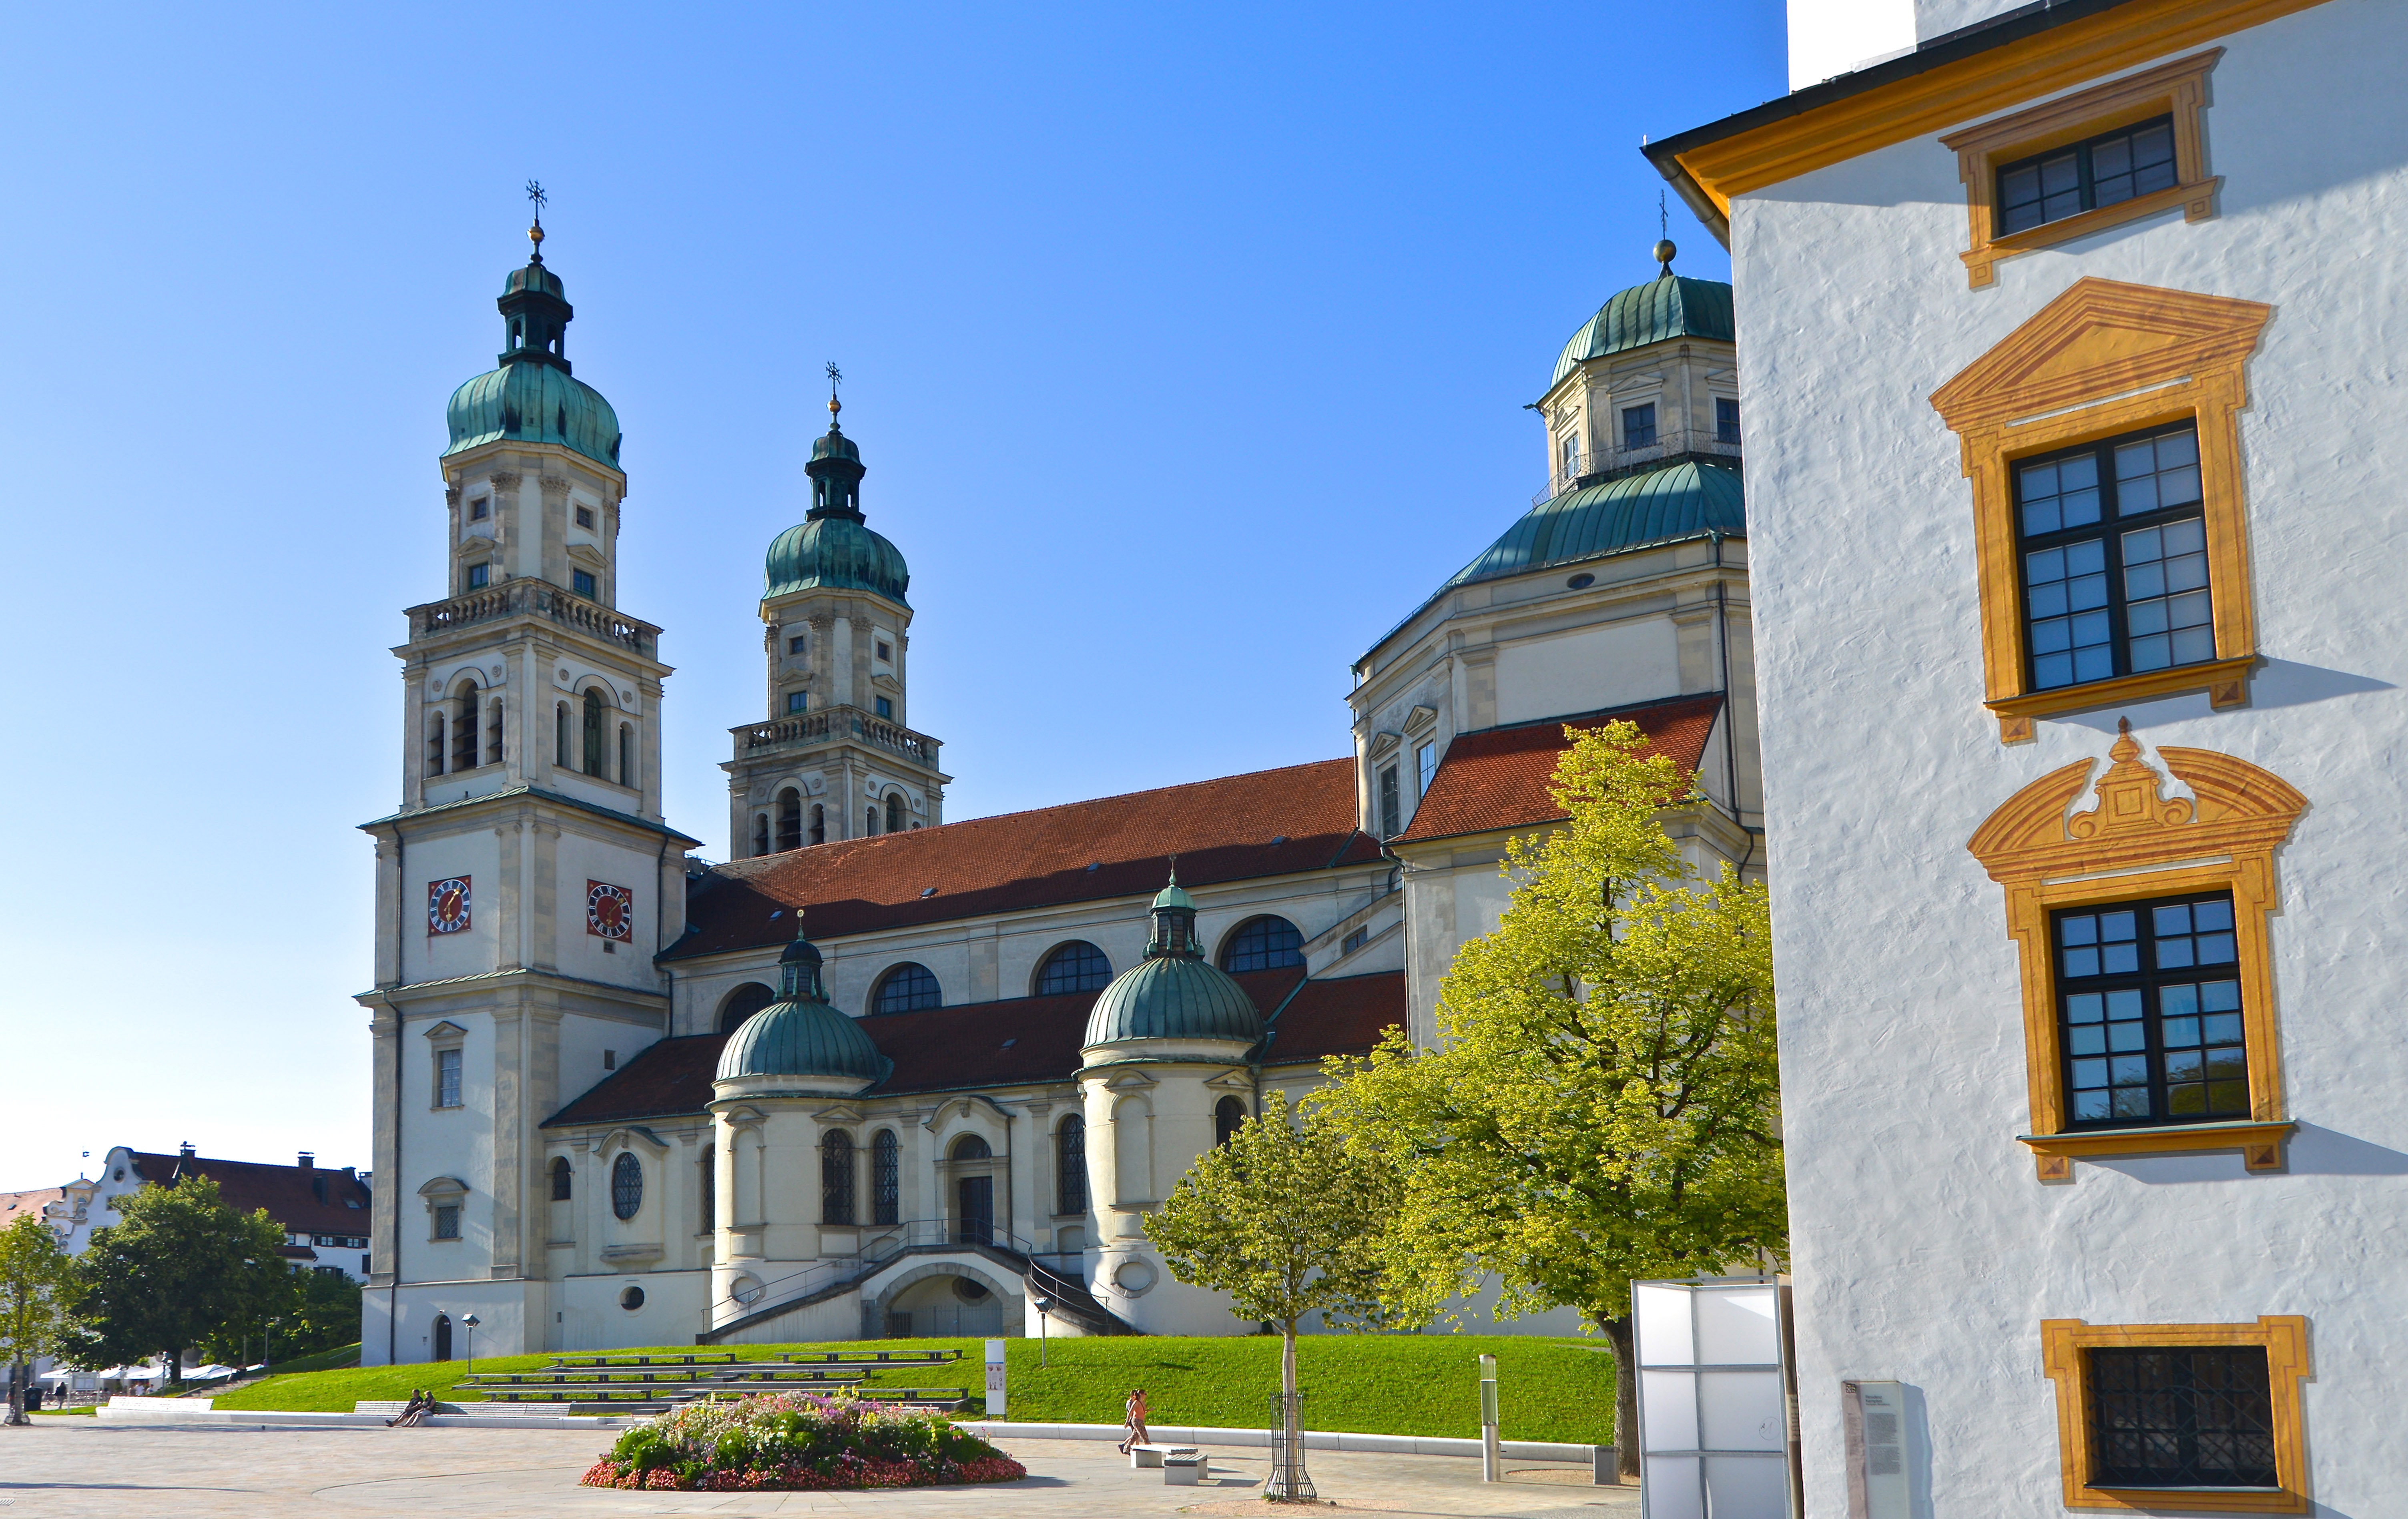
architecture, town, building, tower, landmark, facade, residence, church, place of worship, spires, monastery, synagogue, basilica, estate, baroque, kempten, kirchplatz, neighbourhood, double tower, st lorenz basilica